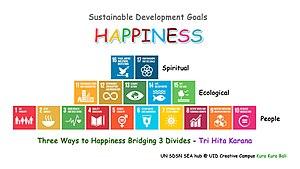
"Tri Hita Karana est une philosophie traditionnelle de la vie sur l'île de Bali, en Indonésie. La traduction littérale est à peu près le ""trois causes de bien-être"" ou ""trois raisons de la prospérité.""